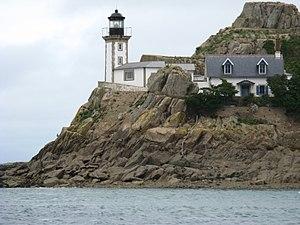
L'île Louët dans la baie de Morlaix